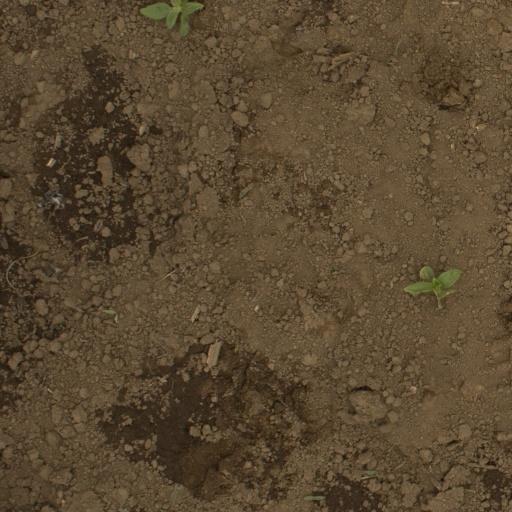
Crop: Jerusalem artichoke